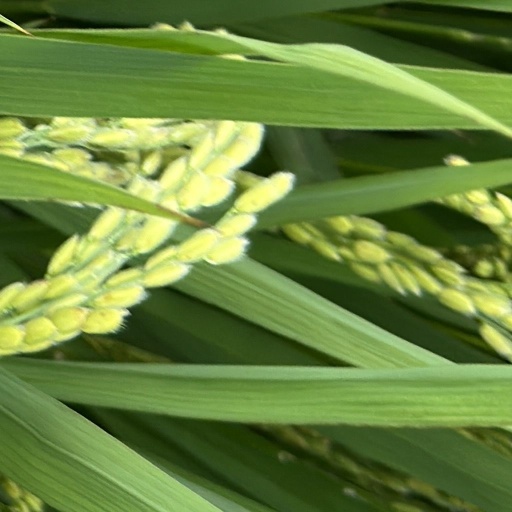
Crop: rice